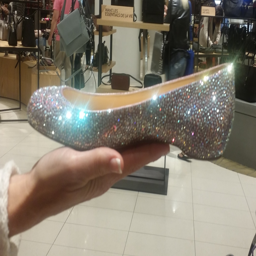
these shoes brought the spark back to me